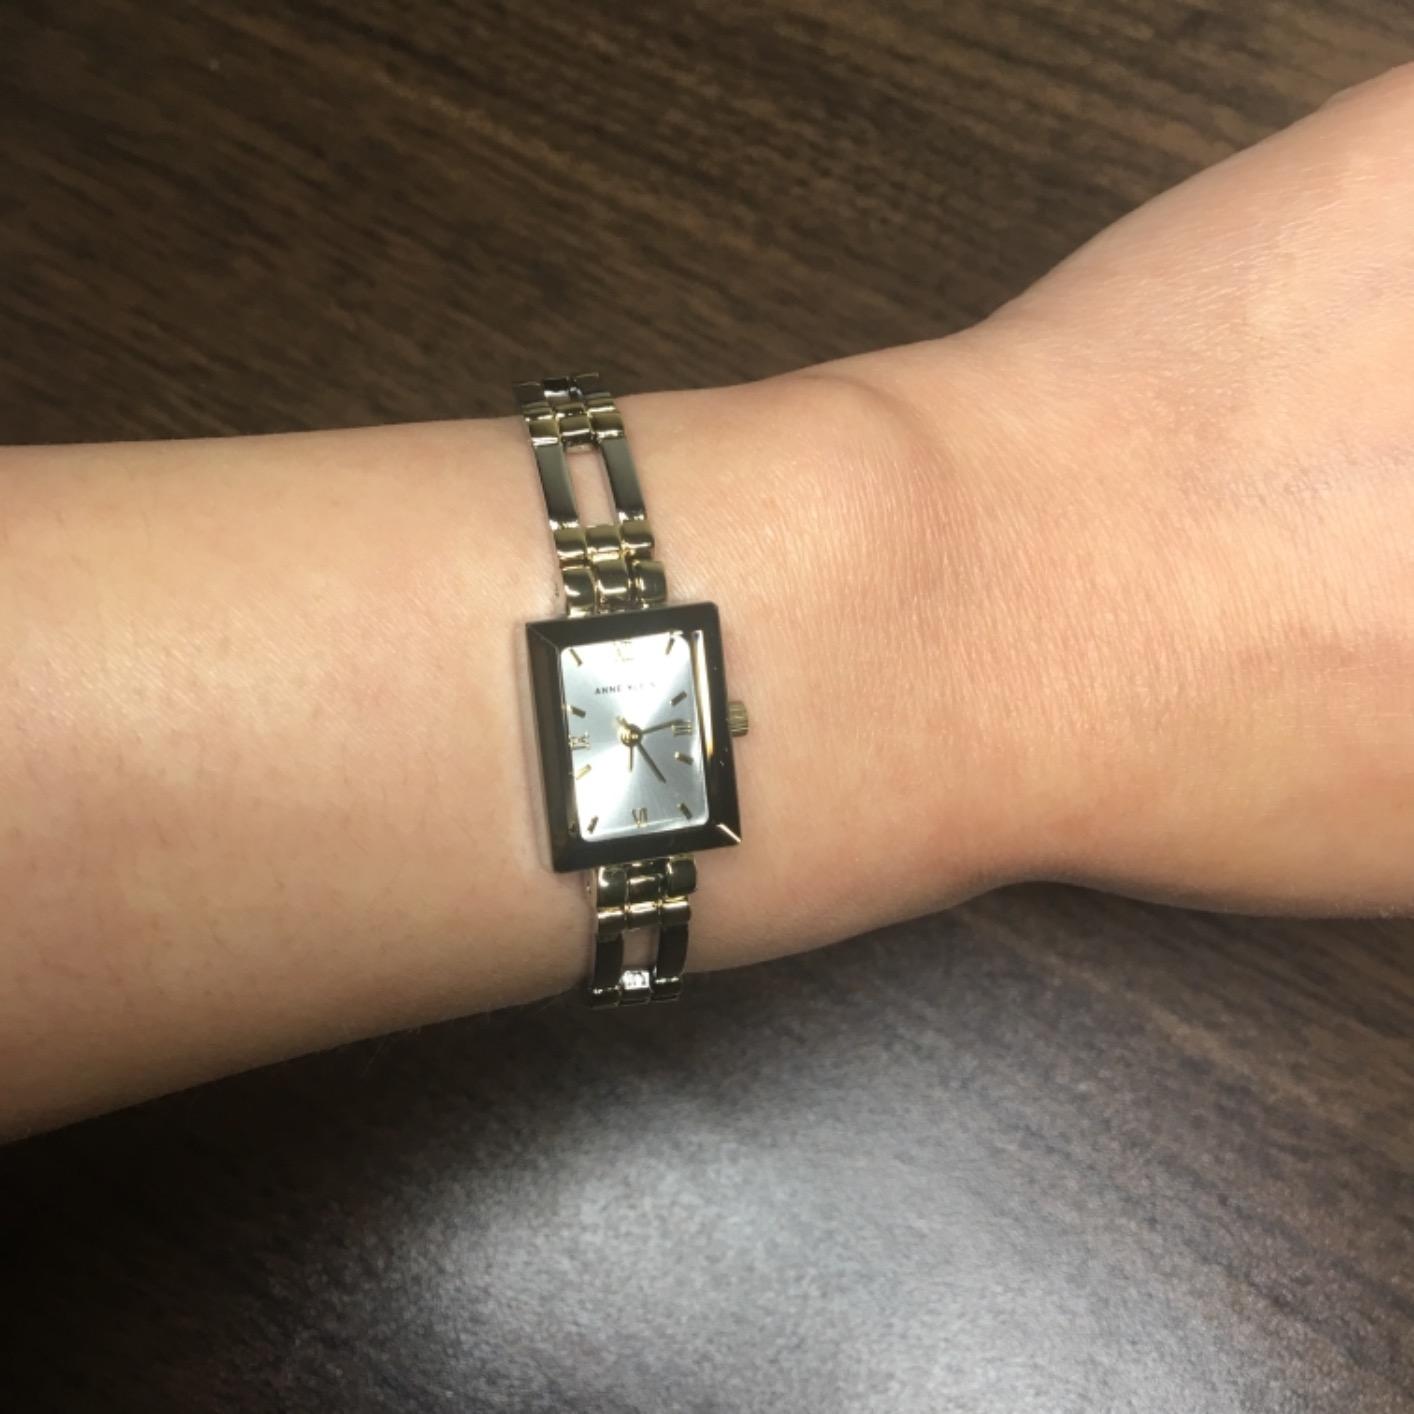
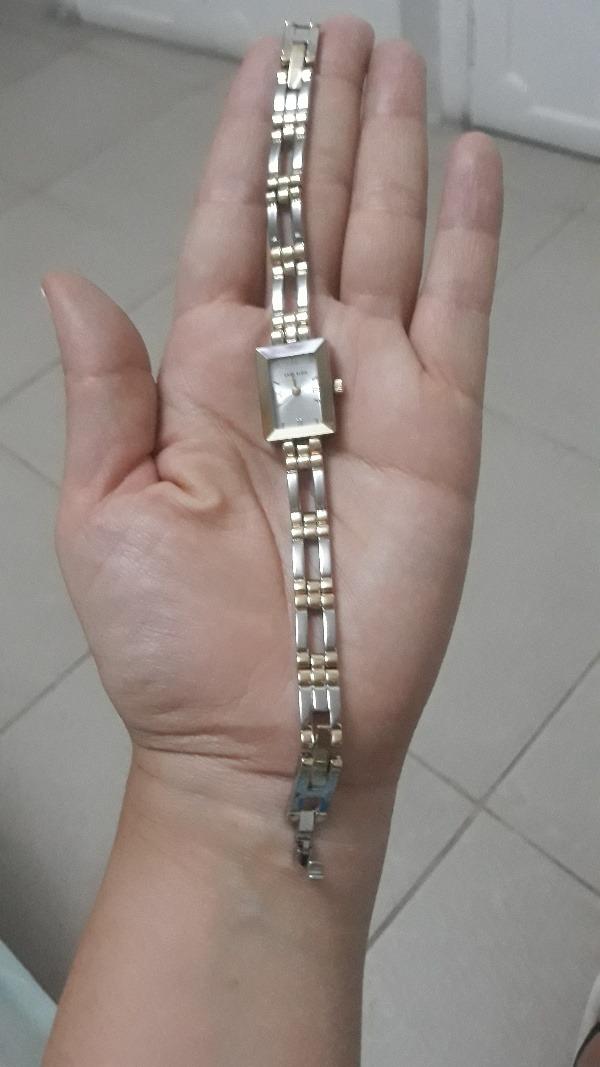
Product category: accessories_watch
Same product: yes